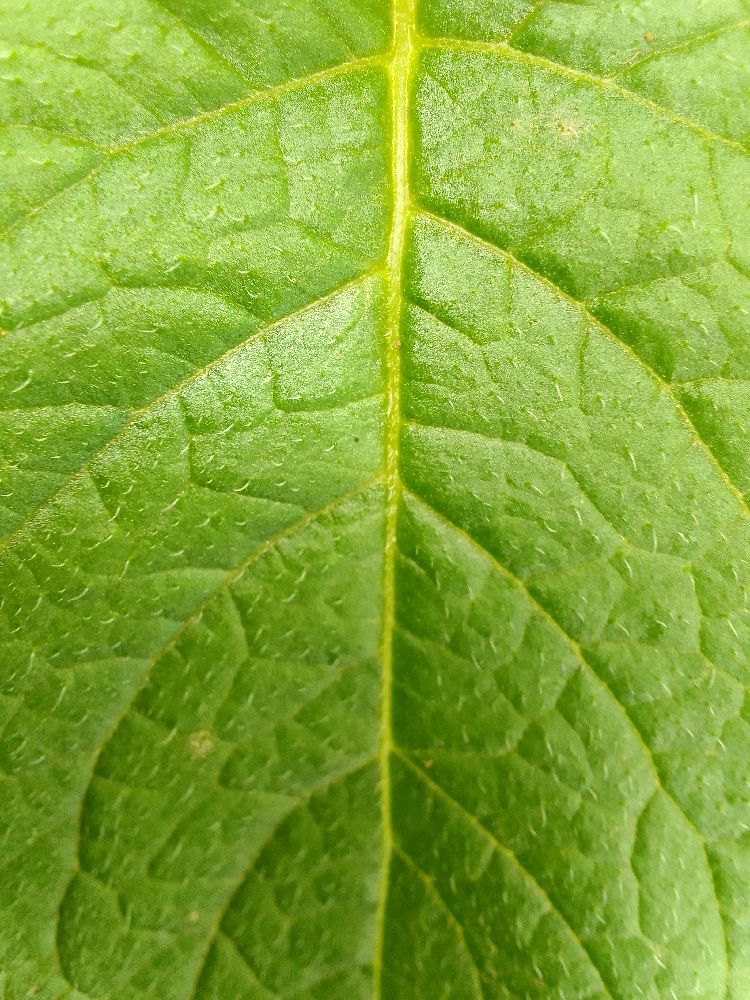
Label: Healthy